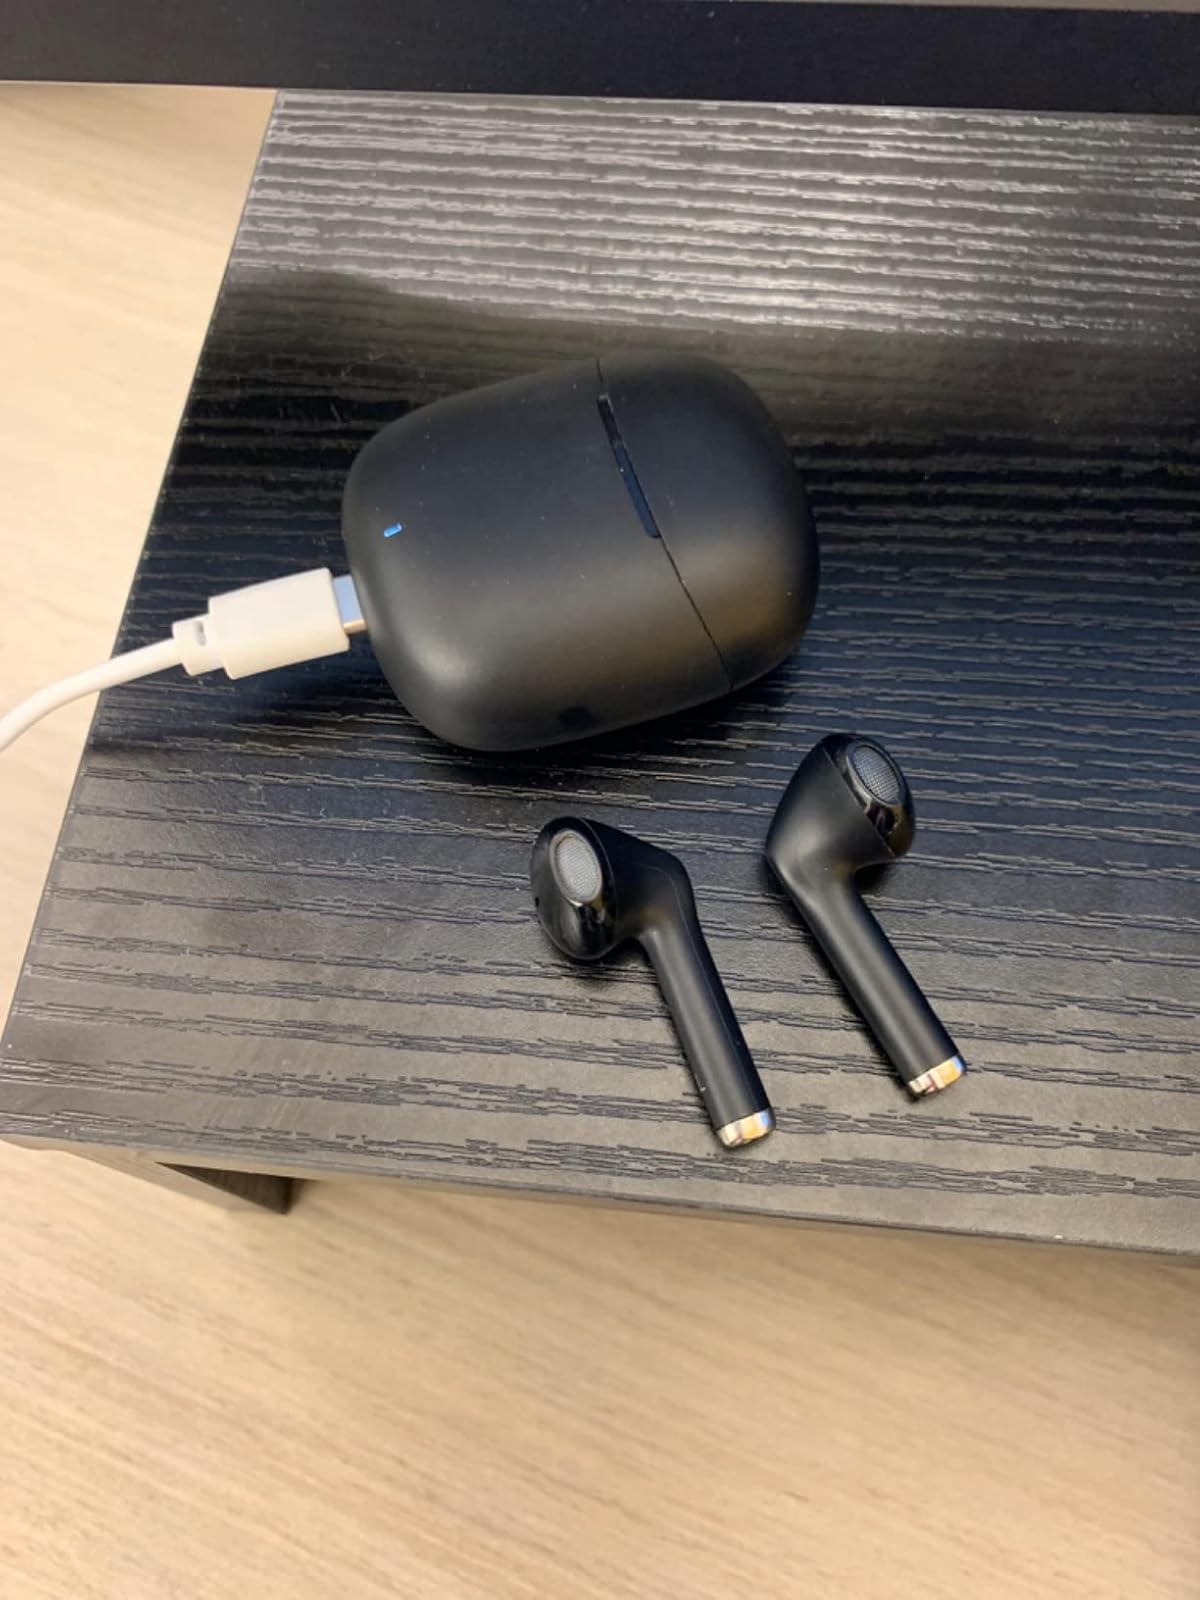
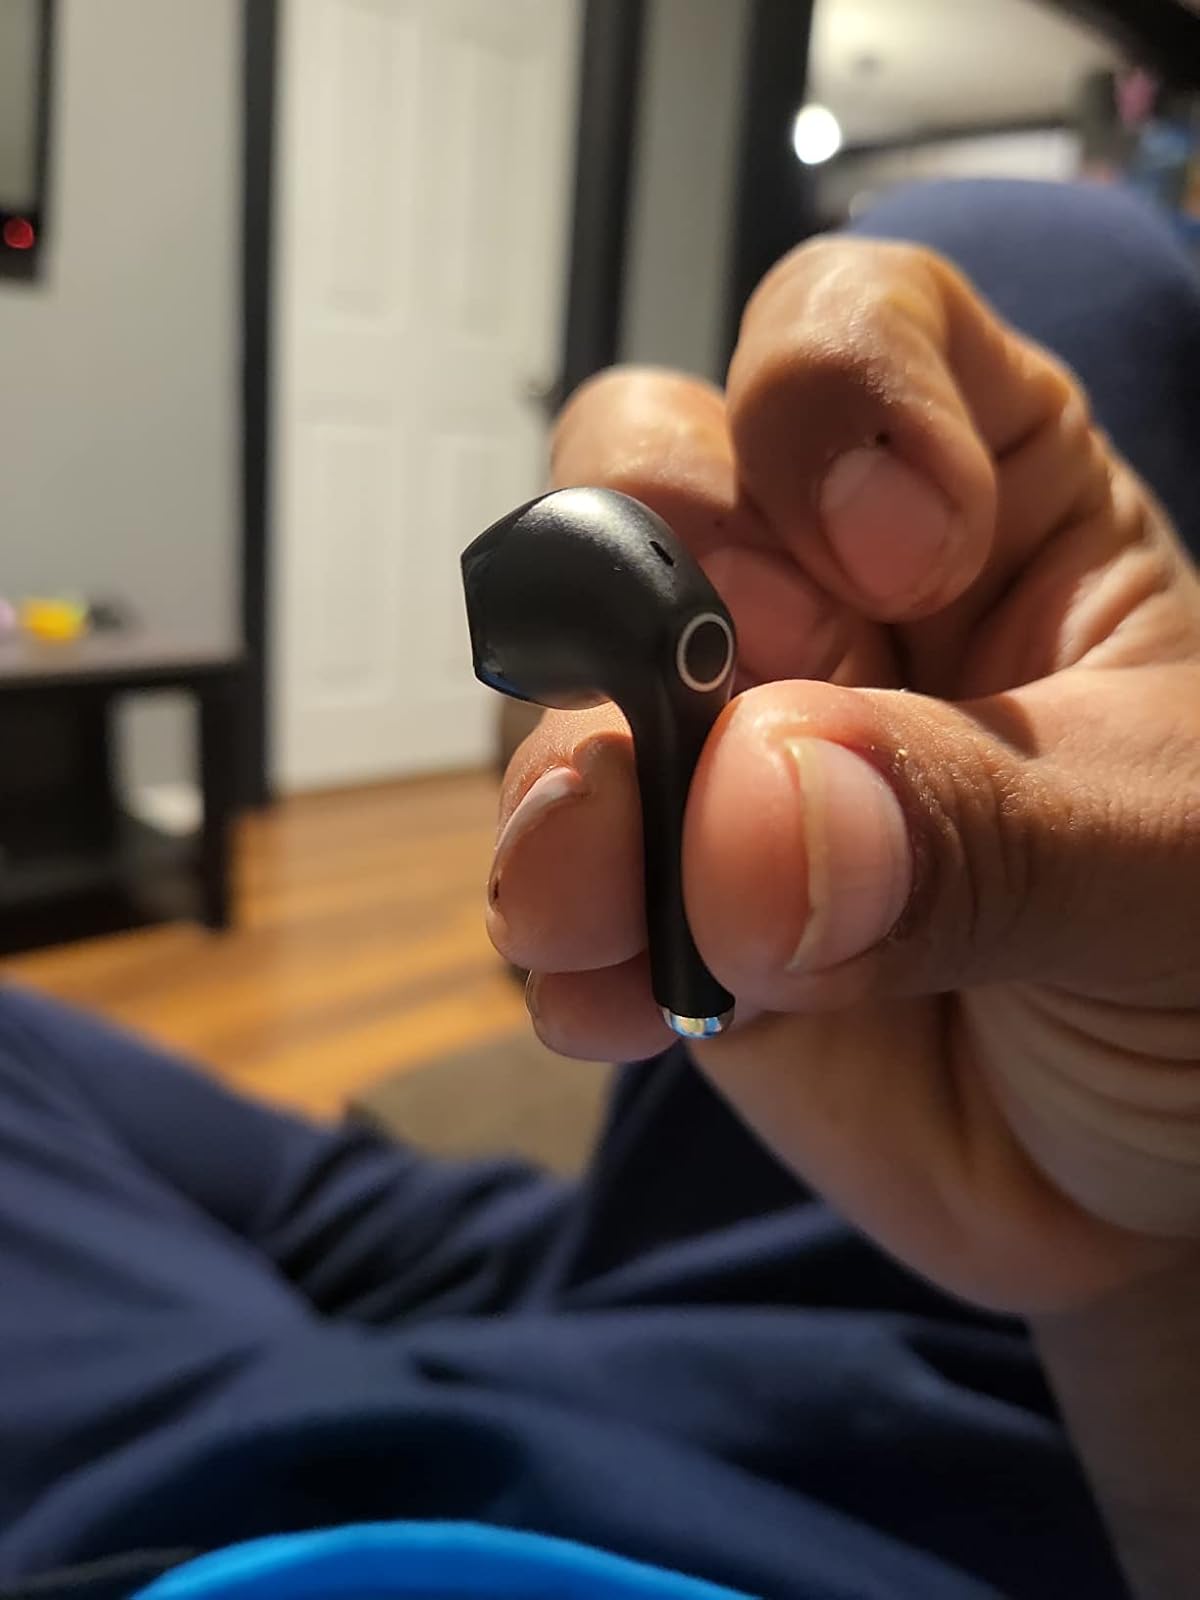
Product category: earbuds
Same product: yes